Broadcast seeding

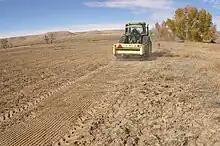
Broadcast seeder machine

In agriculture, gardening, and forestry, broadcast seeding is a method of seeding that involves scattering seed, by hand or mechanically, over a relatively large area. This is in contrast to: